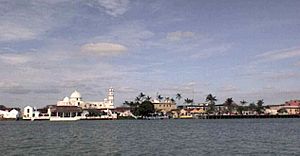
Tlacotalpan
Tlacotalpan
Tlacotalpan er en mexicansk by i delstaten Veracruz. Byen har ca. 9000 indbygger. Tlacotalpan ligger geografisk ved den store flod Papaloapan og er placeret ca. 90 km syd for byen Veracruz. Tlacotalpan blev grundlagt i midten af 1500 tallet. I 1800 tallet havde byen en gylden periode, da dens havn fik betydning for eksport af bl.a. træ, tobak og bomuld. Tlacotalpan kom i 1998 med på UNESCOs verdensarvsliste. En udnævnelse som skyldes at byplanlægningen og arkitekturen i Tlacotalpan repræsenterer en unik blanding af spansk og caribiske tradition. Byen er i dag, kendt for sin årlige kyndelmisse festival samt for sine cedertræs møbler og for sin Empanadas de Guayaba. Dagtemperaturen i Tlacotalpan svinger fra 35 grader om sommeren til 15 grader om vinteren. Ved kyndelmissen i starten af februar kan der være risiko for en frisk vind.